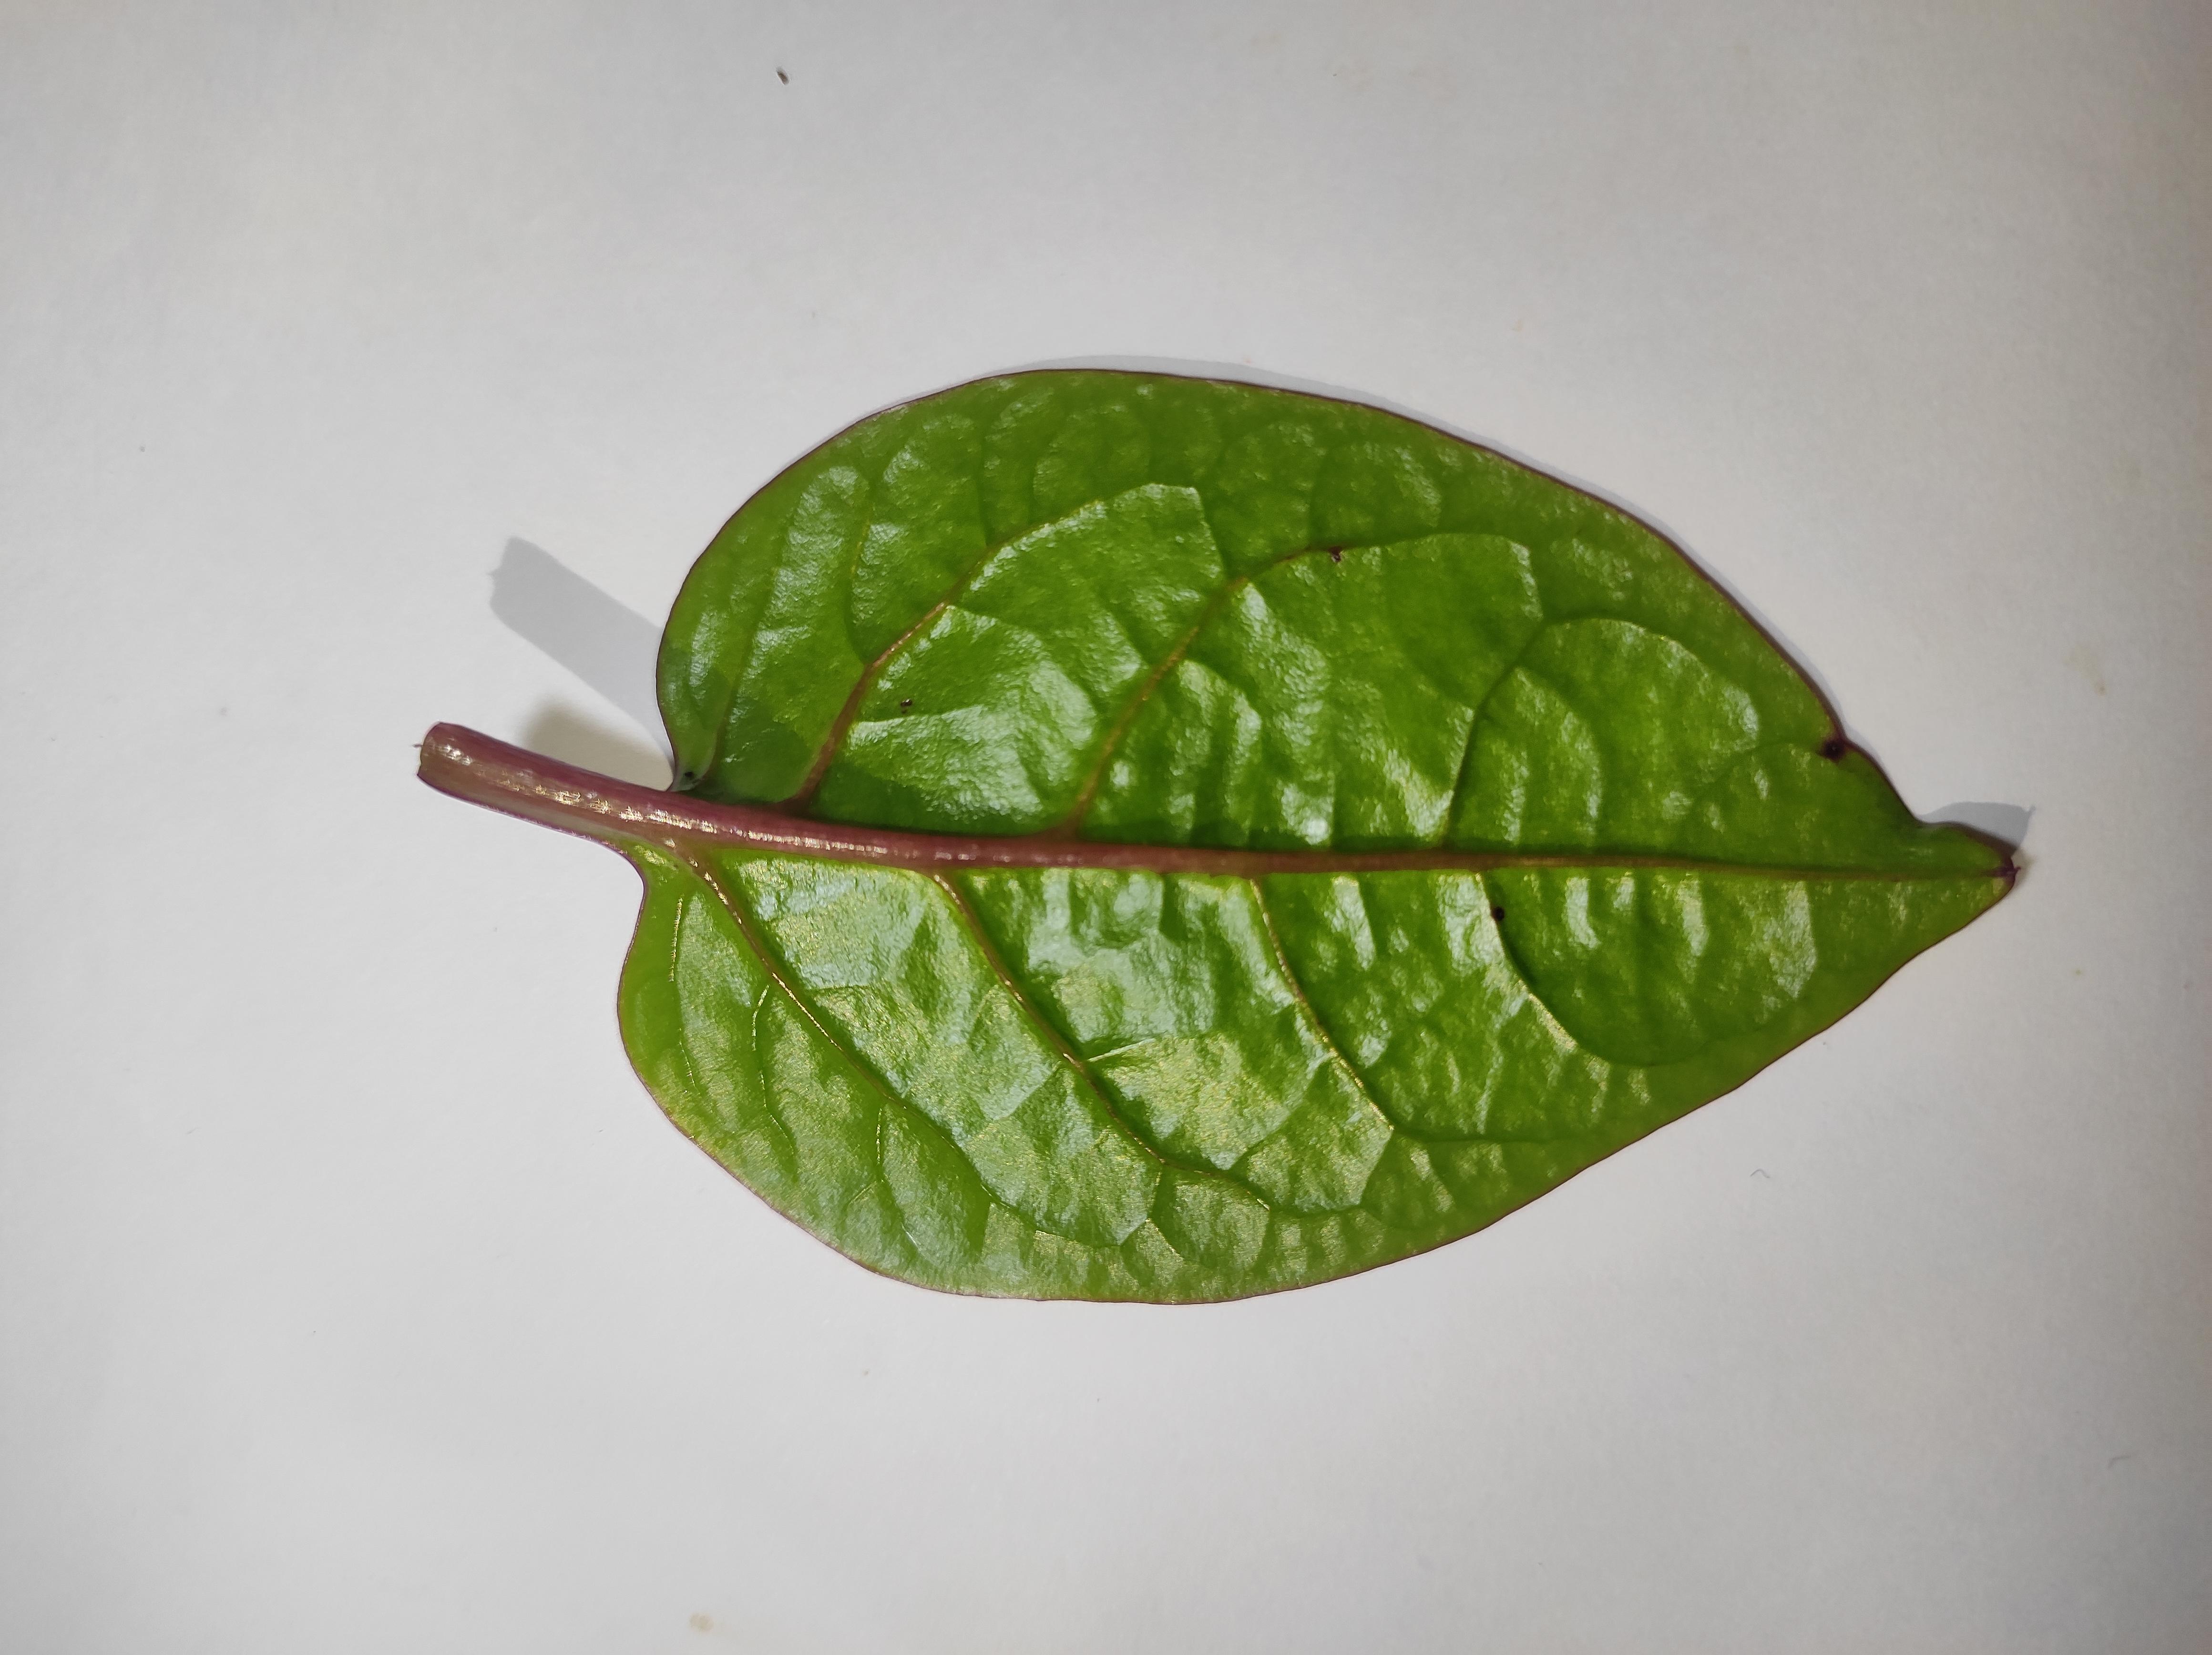
Label: healthy